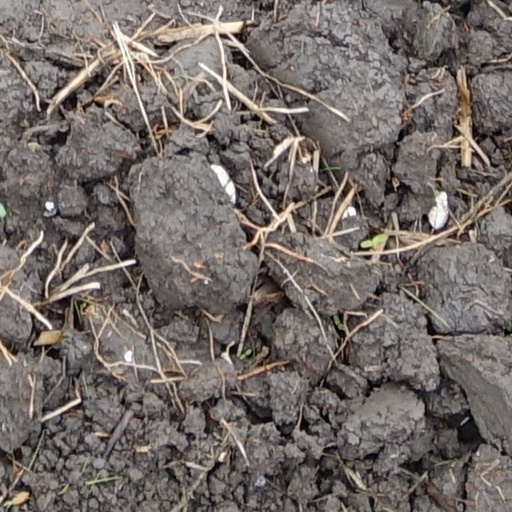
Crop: wheat